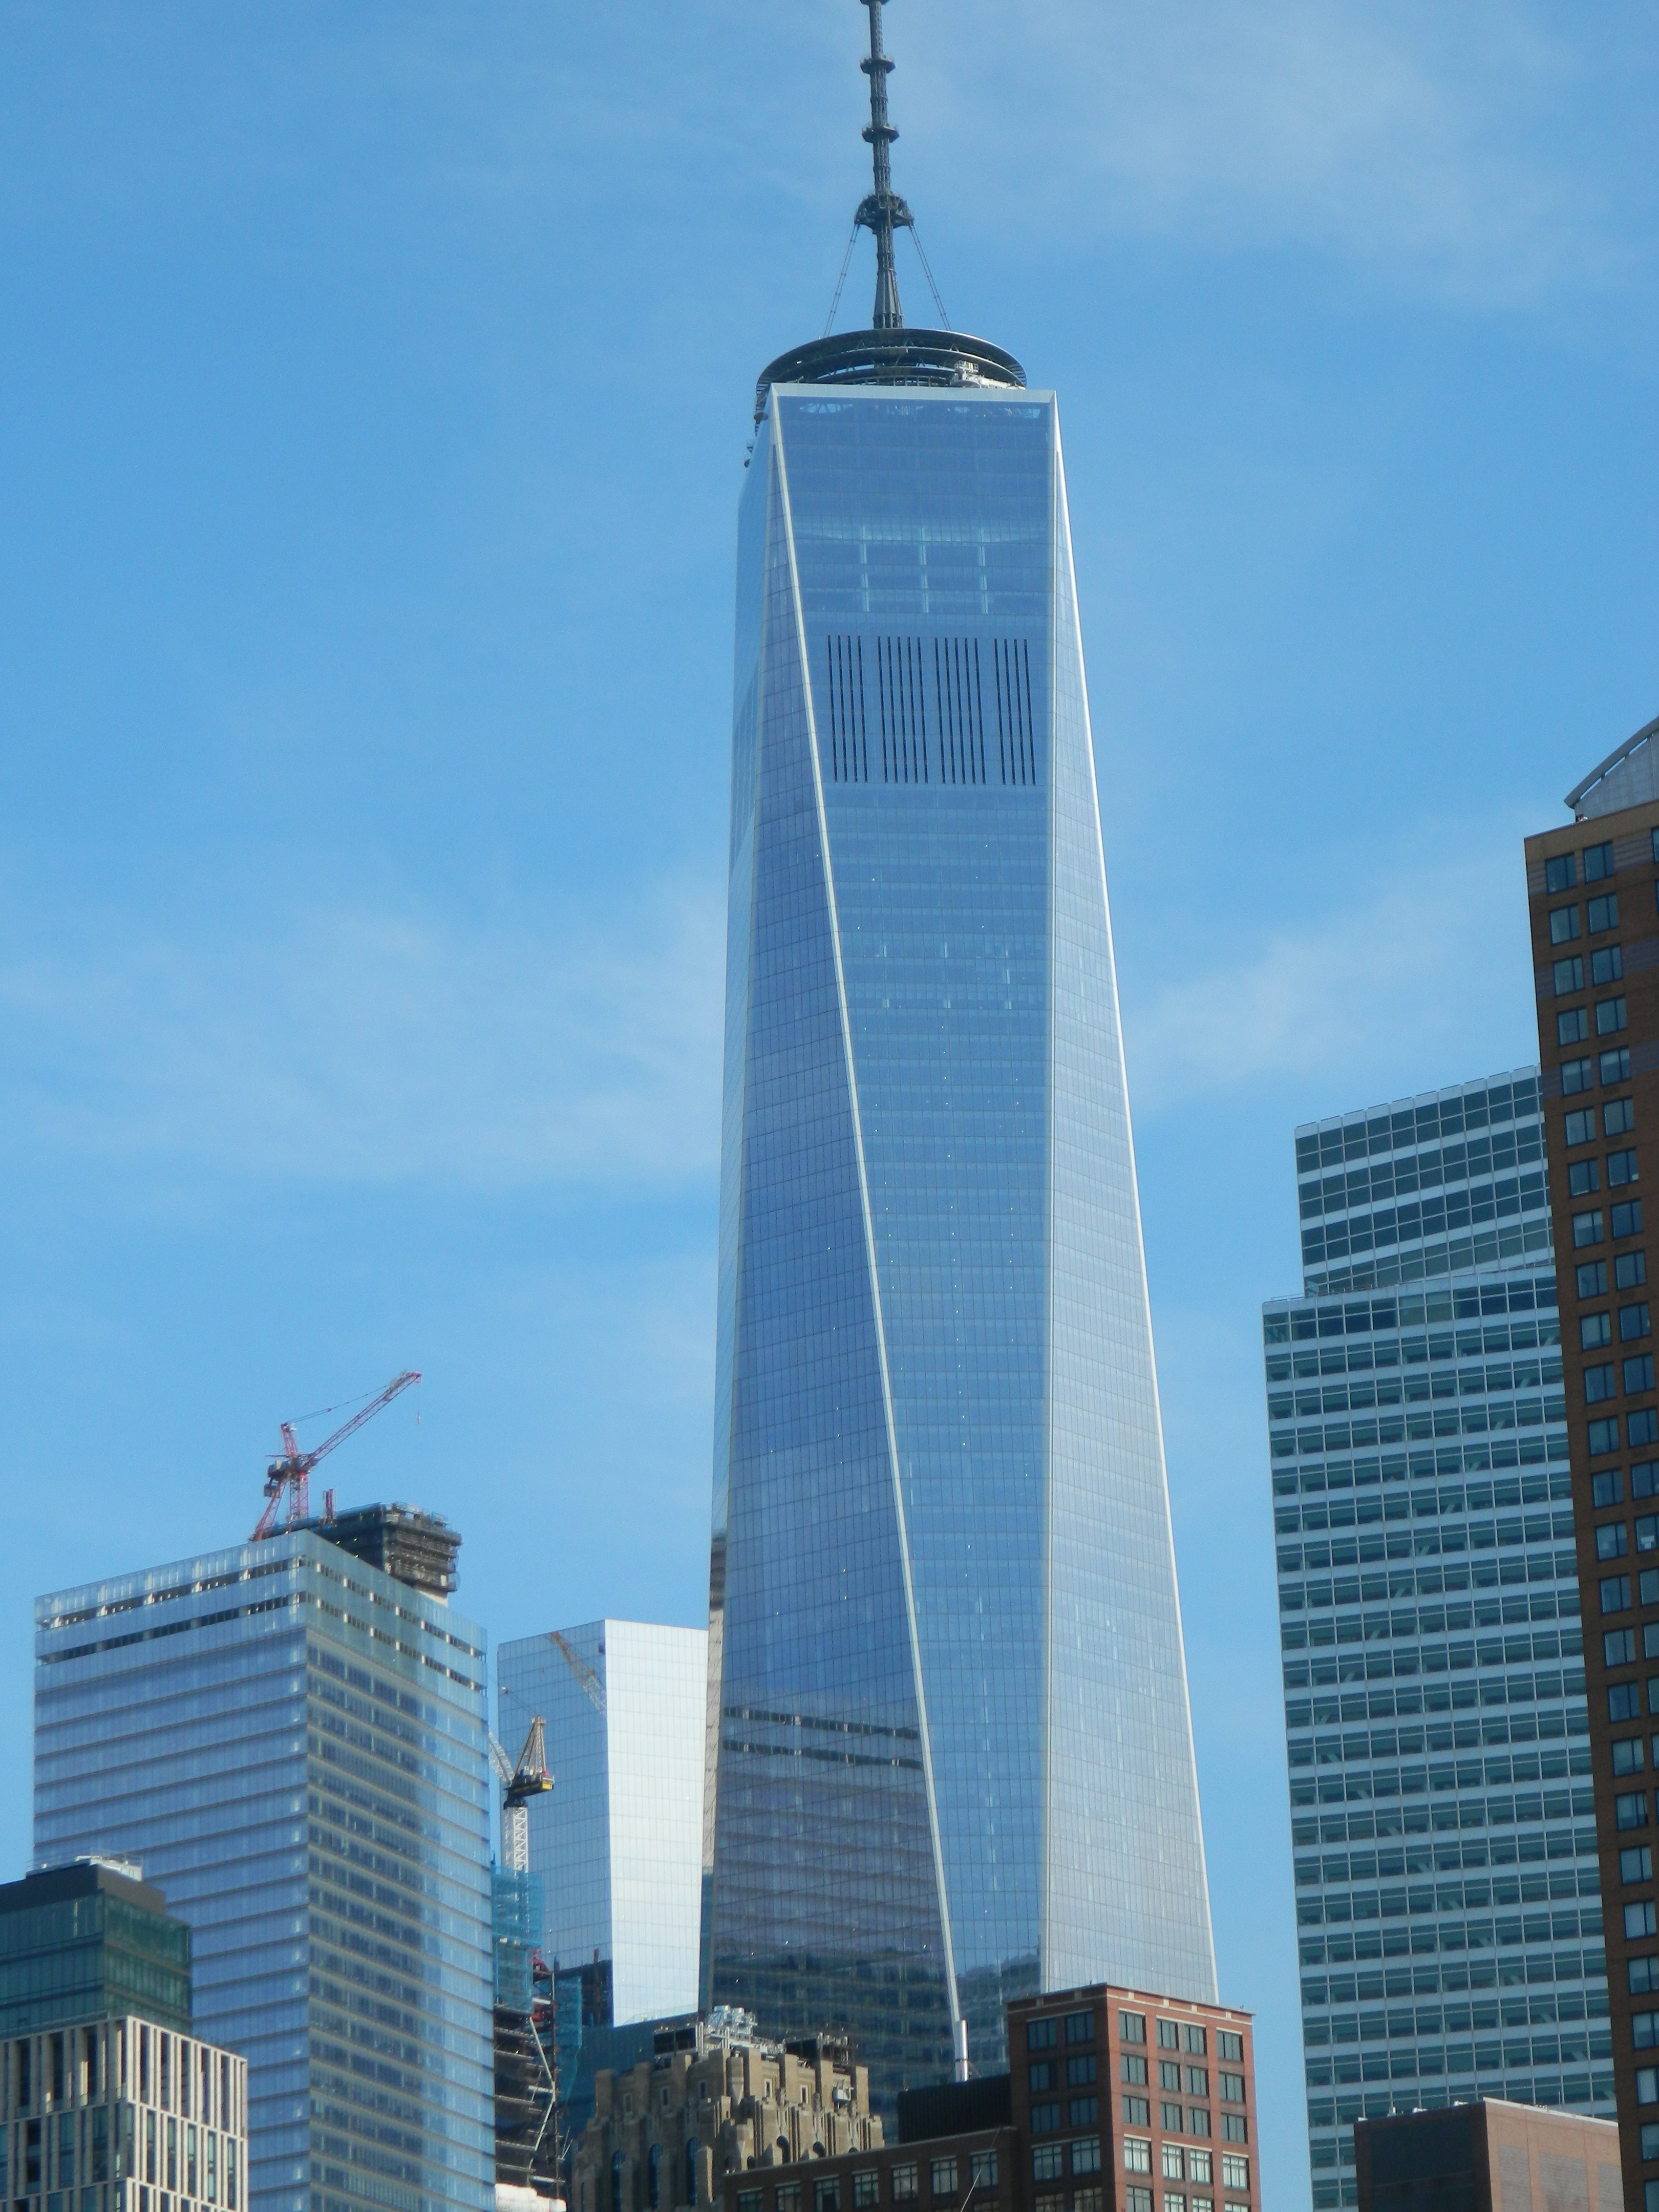
skyline, city, skyscraper, downtown, tower, landmark, tower block, metropolis, metropolitan area